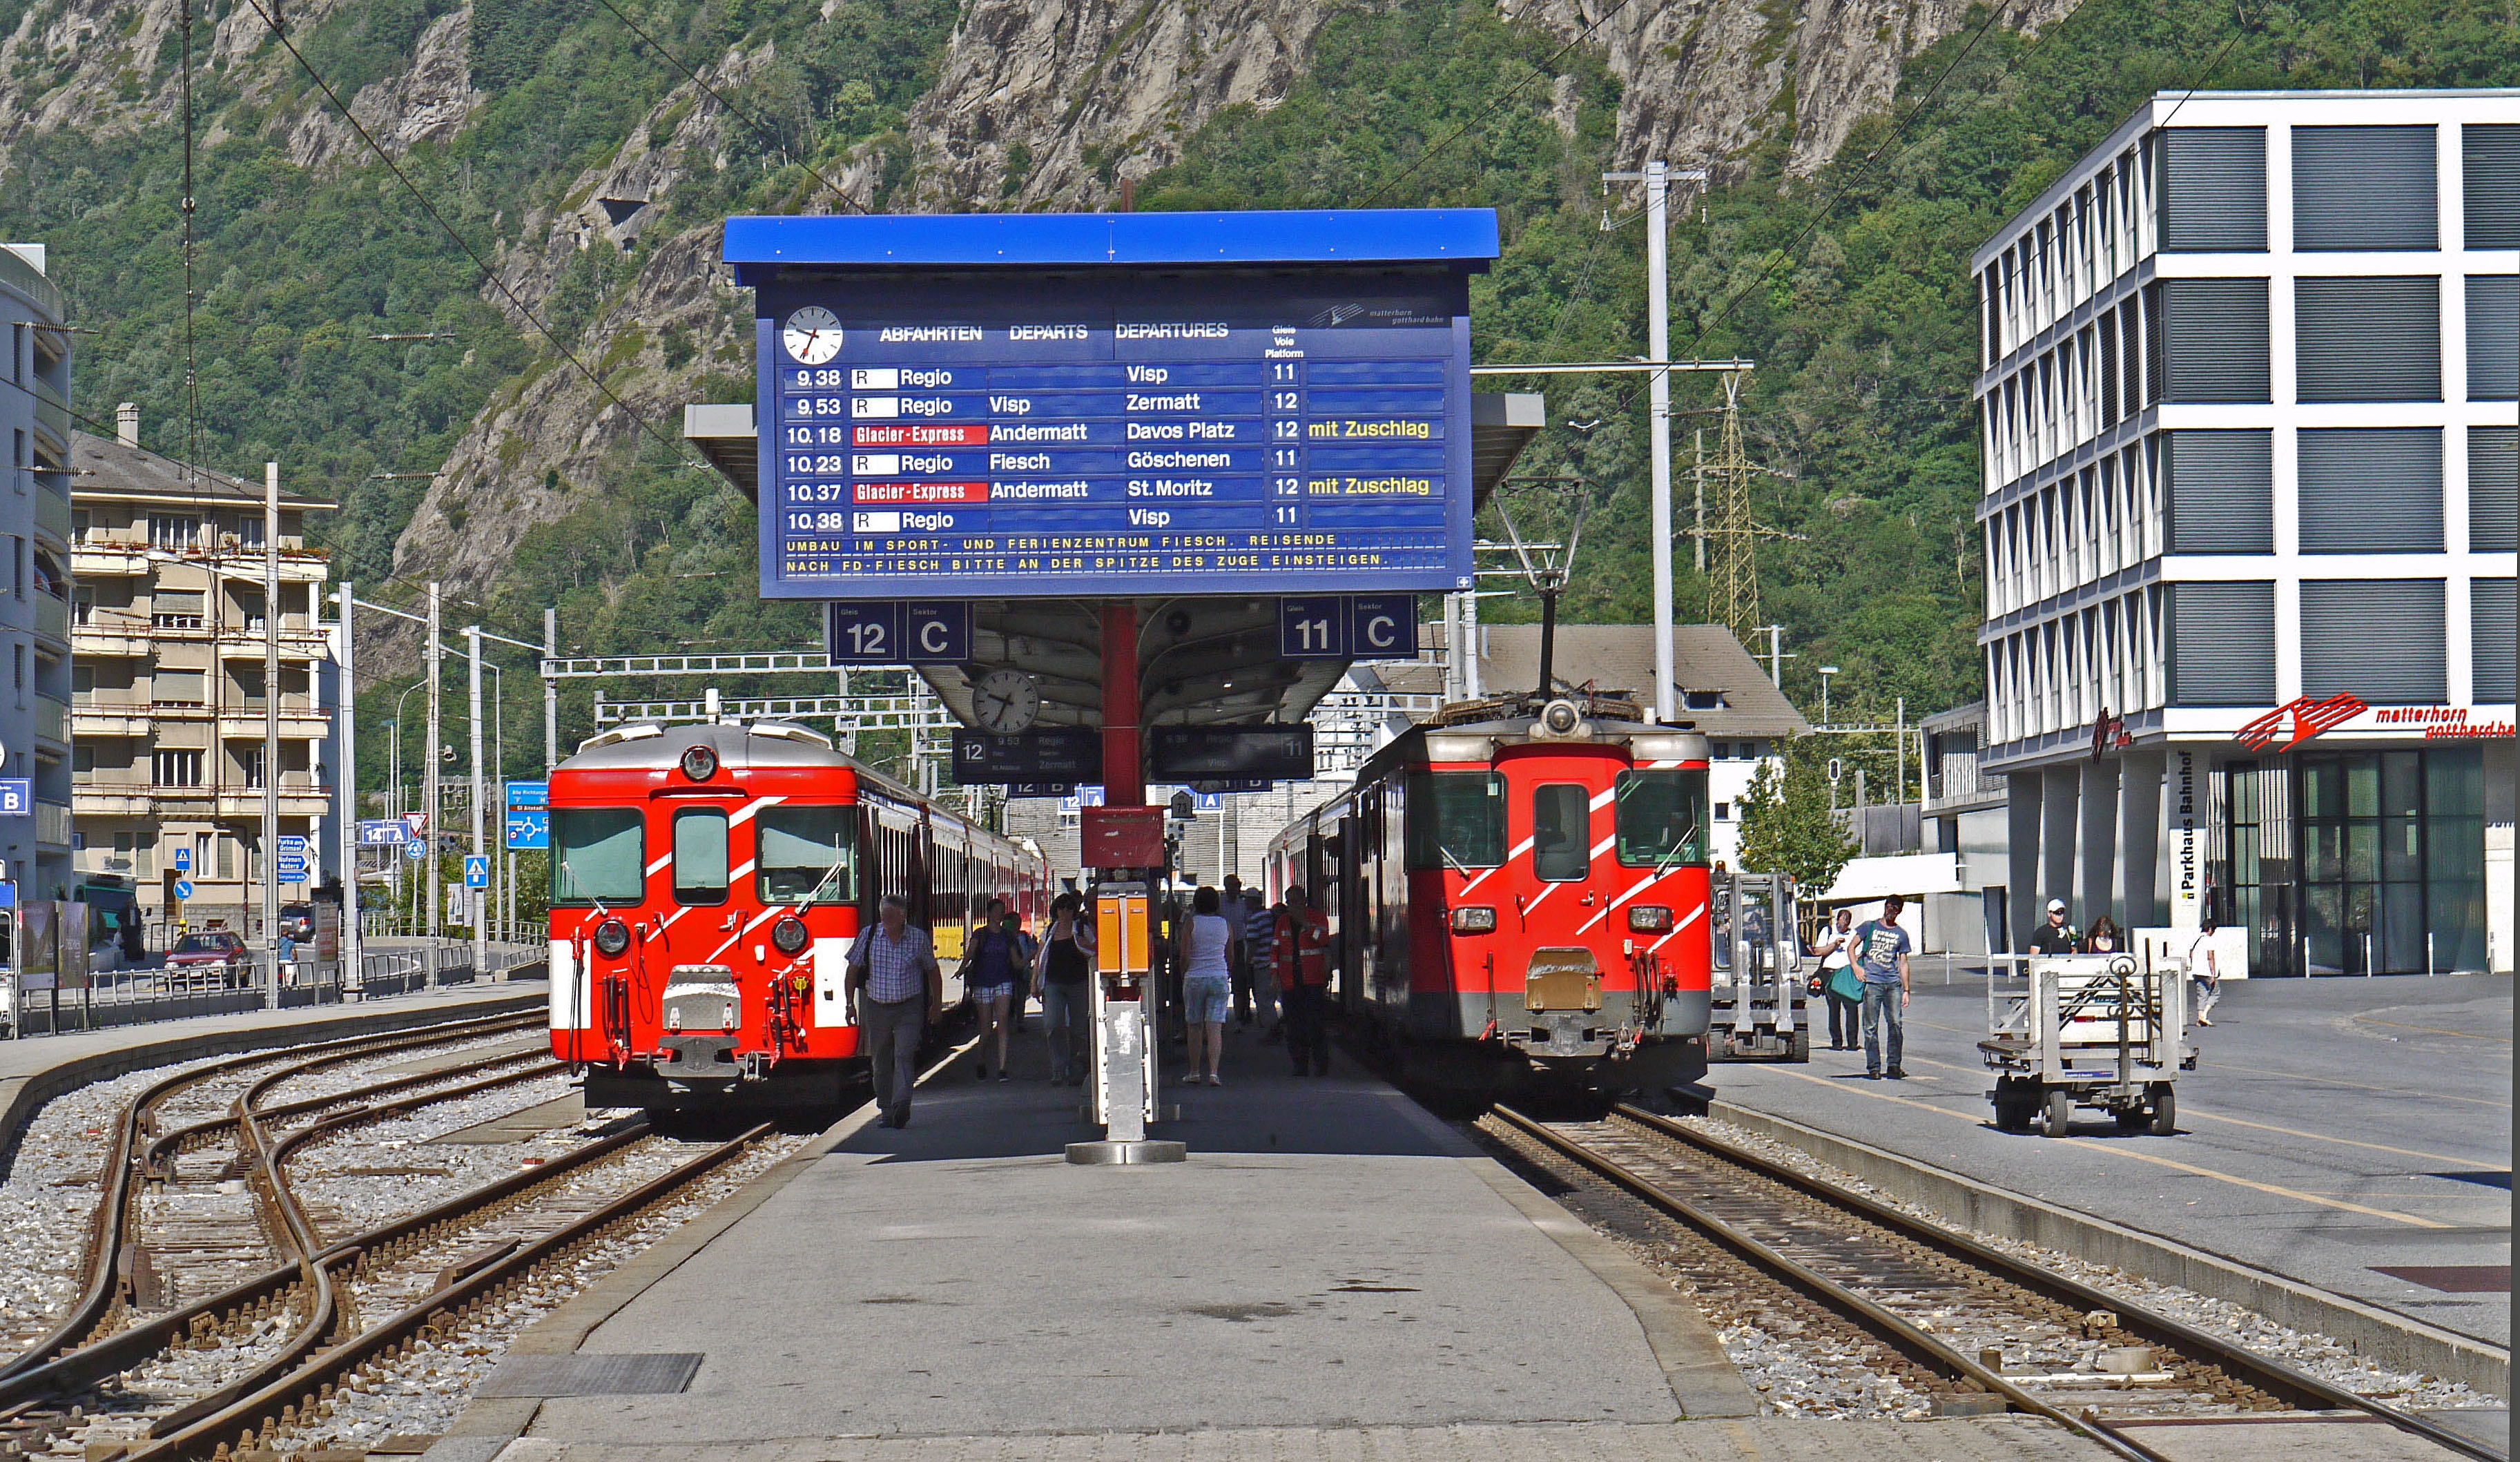
track, railway, clock, train, transport, vehicle, platform, blue, lane, public transport, stay, railway station, scoreboard, mgb, brig, electric locomotive, rail traffic, valais, rhone valley, station forecourt, land vehicle, residential area, rolling stock, departure times, vineyard station, matterhorm gotthard bahn, regional trains